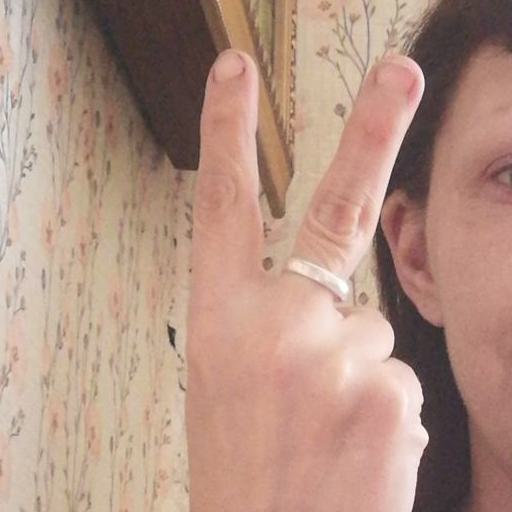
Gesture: peace_inverted